Indigenous Voice to Parliament

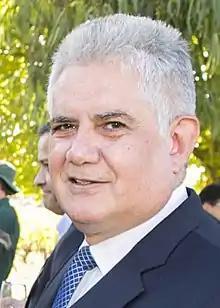

On 30 October 2019, Ken Wyatt, Minister for Indigenous Australians in the Morrison government, announced the commencement of a "co-design process" aimed at providing an Indigenous voice to government. A Senior Advisory Group (SAG) was co-chaired by Professor Tom Calma, chancellor of the University of Canberra, and Marcia Langton, associate provost at the University of Melbourne, and comprising 20 leaders and experts from across the country. The body was described as a "voice to government", rather than a "voice to parliament".